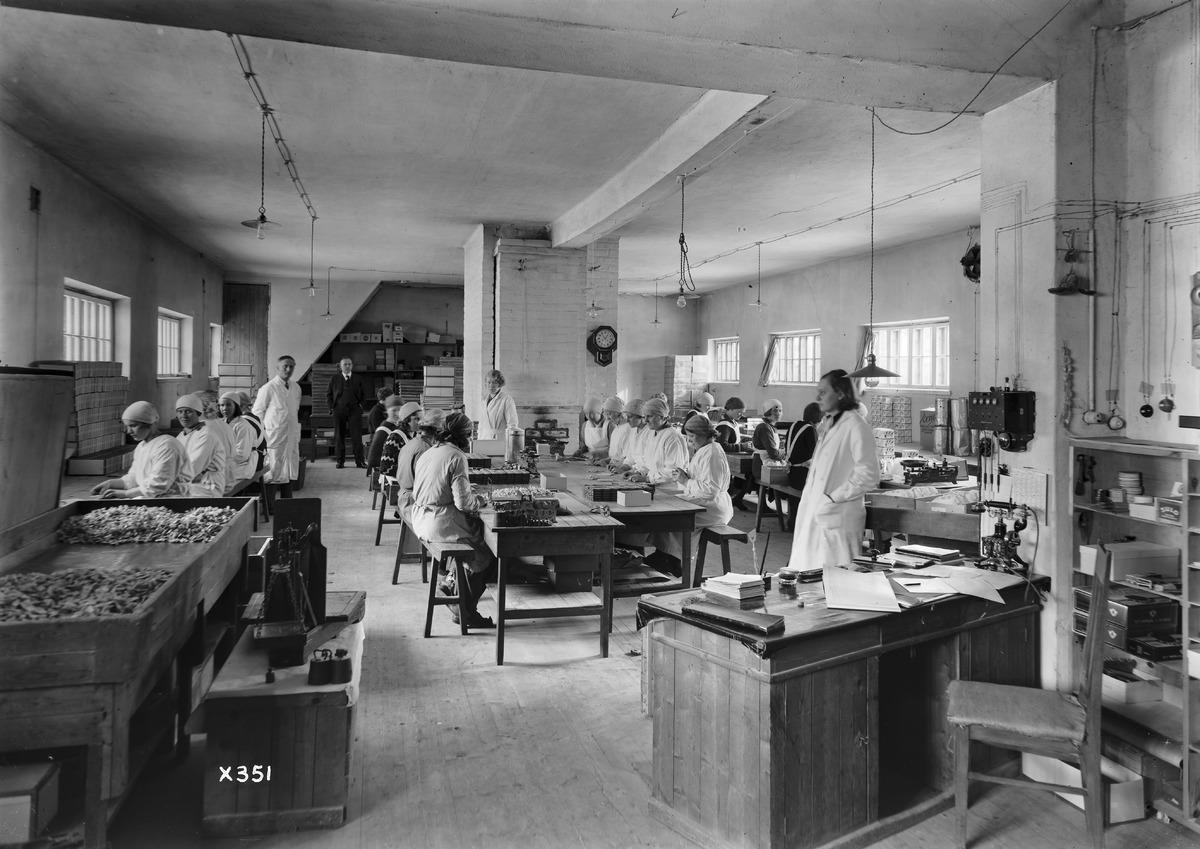
Merijal Oy:n tehdassali ja työntekijöitä
A factory hall and workers of Merijal Oy
sisällön kuvaus: Merijal Oy:n tehdassali ja työntekijöitä 24.2.1934. Vasemmalla seisomassa työnjohtaja valkoisessa takissa. content description: A factory hall and workers of Merijal Oy on February 24, 1934. A foreman in a white jacket standing on the left.
Vuosi: 1934
Paikka: Suomi, Oulu, Suomi, Pohjois-Pohjanmaa, Oulu
Aiheet: Merijal Oy; sisäkuva; ryhmäkuva; johtajat; makeisteollisuus; tehtaat; tuotantolaitokset; työnjohtajat; managers; confectionery industry; factory; production plants; foreman; overseer